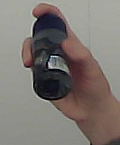
Product: nivea_rollon